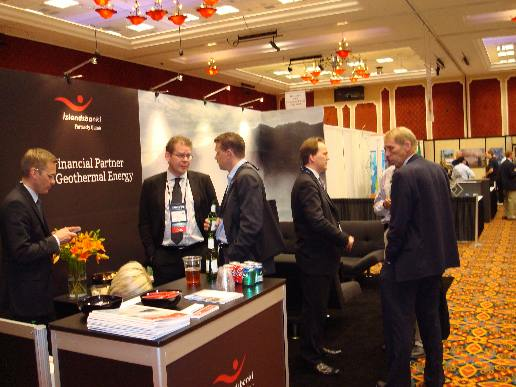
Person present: Yes